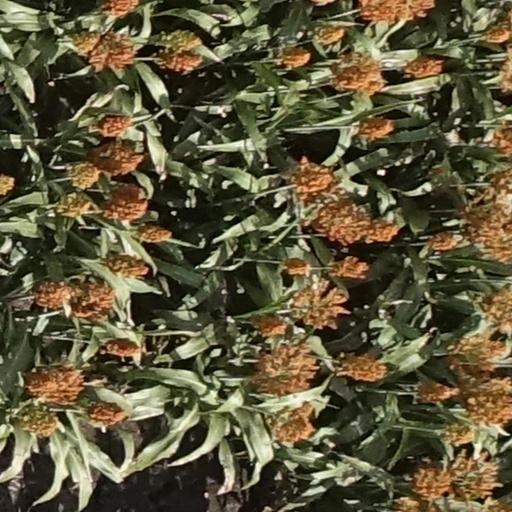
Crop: sorghum